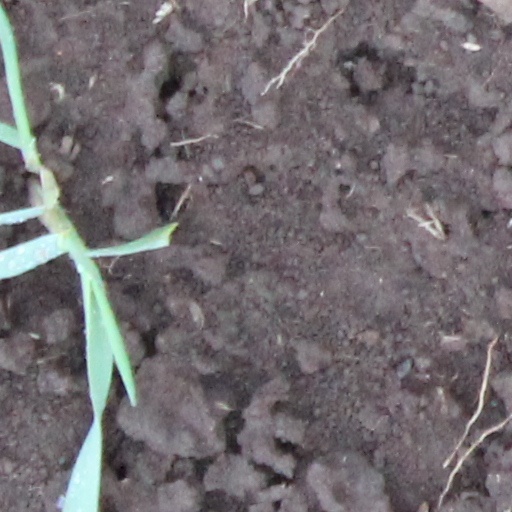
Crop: wheat